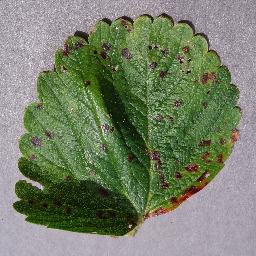
Label: Strawberry___Leaf_scorch